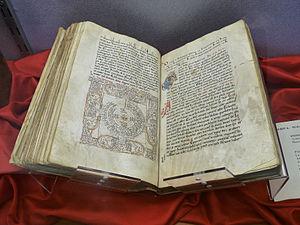
Isidore de Séville. Isidori Etymologiae, manuscrit in folio sur velin provenant de l'abbaye d'Etival, XIIe siècle. Conservé dans la salle du Trésor de la Médiathèque Victor-Hugo de Saint-Dié-des-Vosges